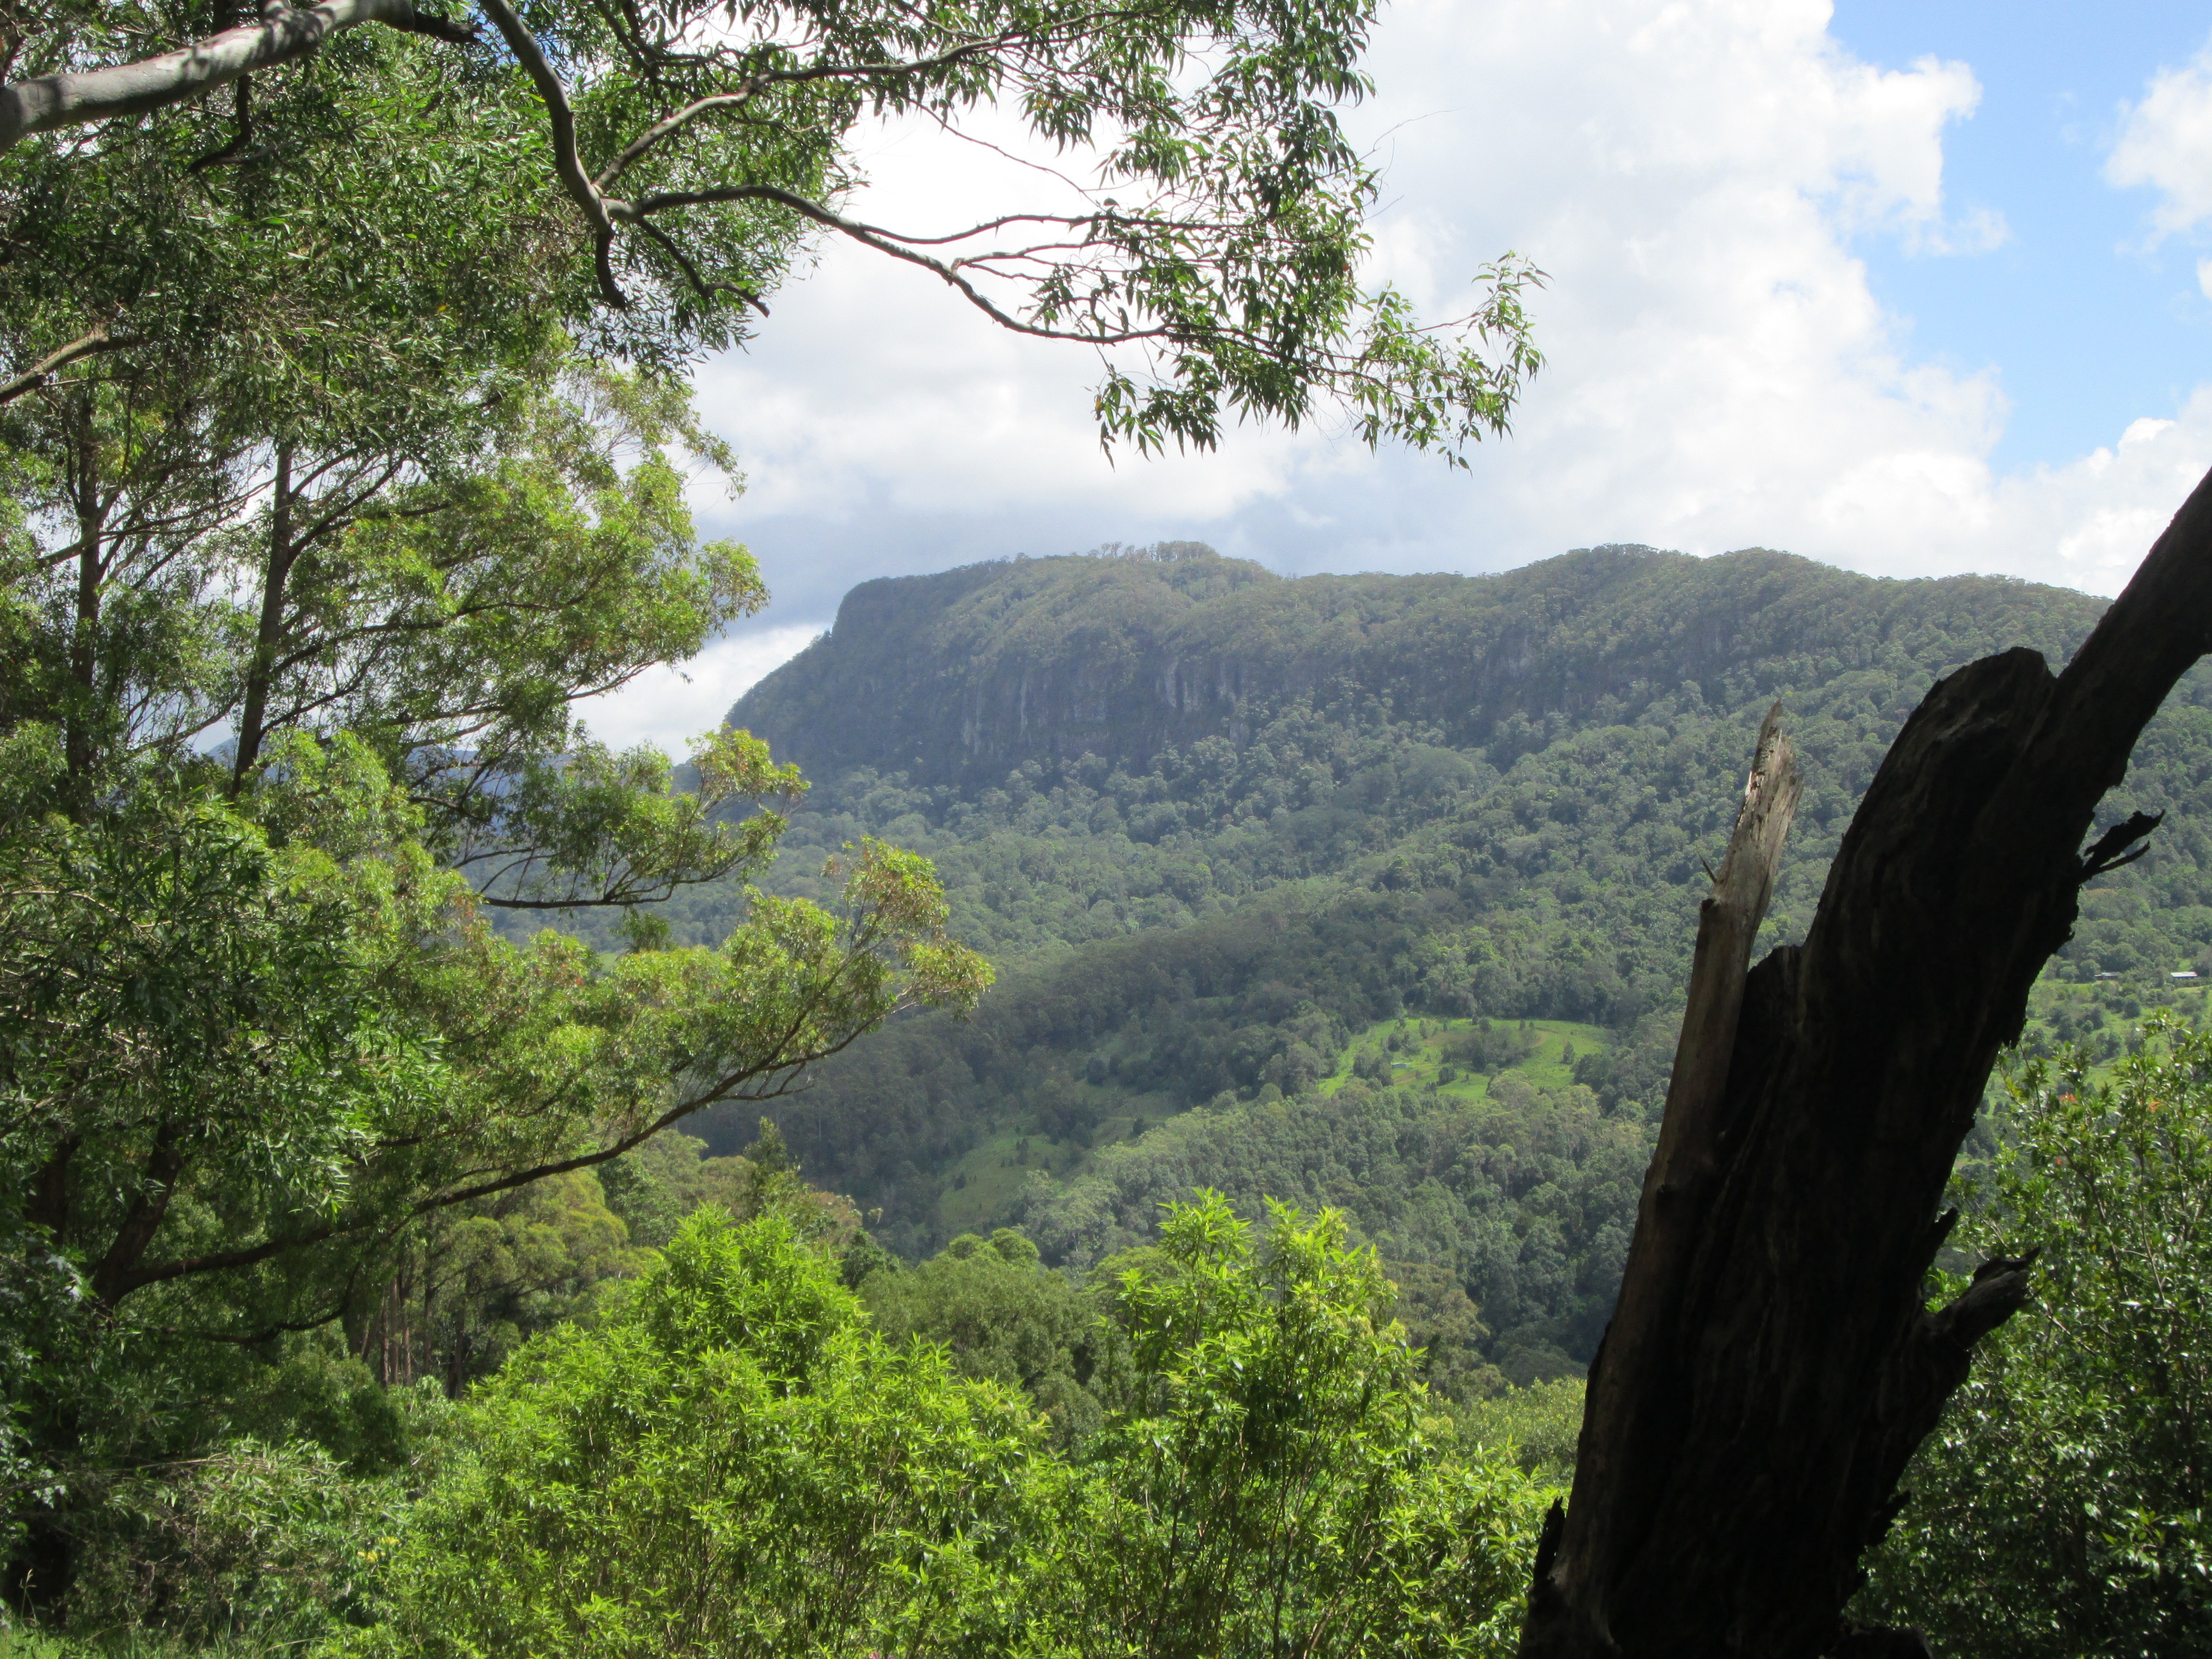
landscape, coast, tree, nature, forest, outdoor, wilderness, walking, mountain, trail, hill, adventure, valley, land, wild, environment, jungle, tranquil, scenic, natural, scenery, ridge, gold, mountains, vegetation, rainforest, habitat, ecosystem, hinterland, natural environment, gold coast wilderness